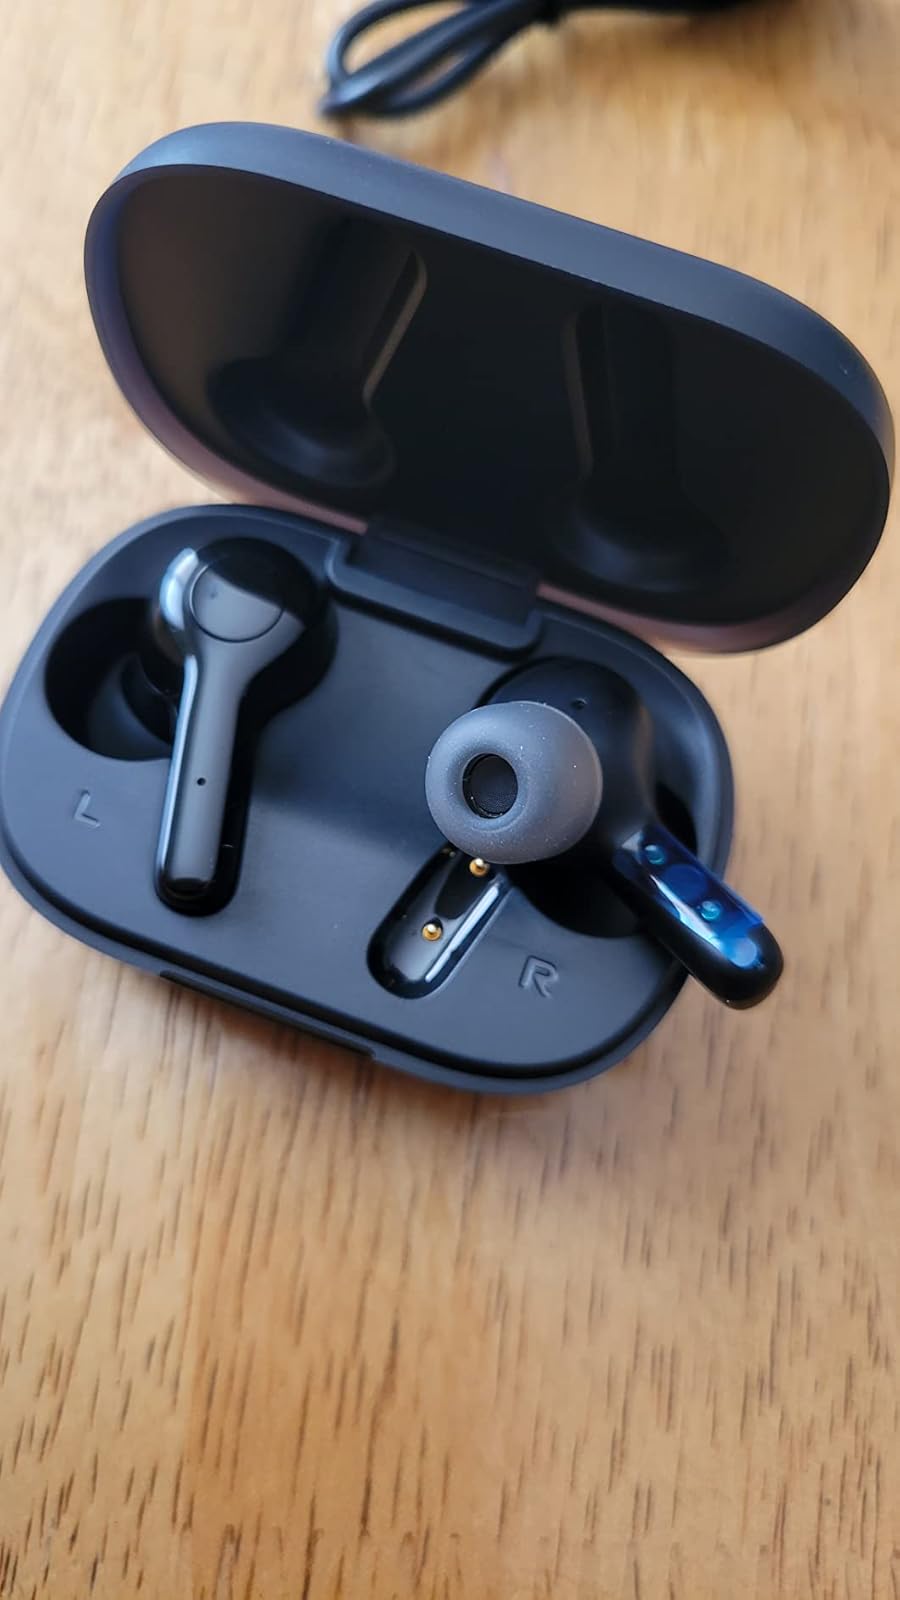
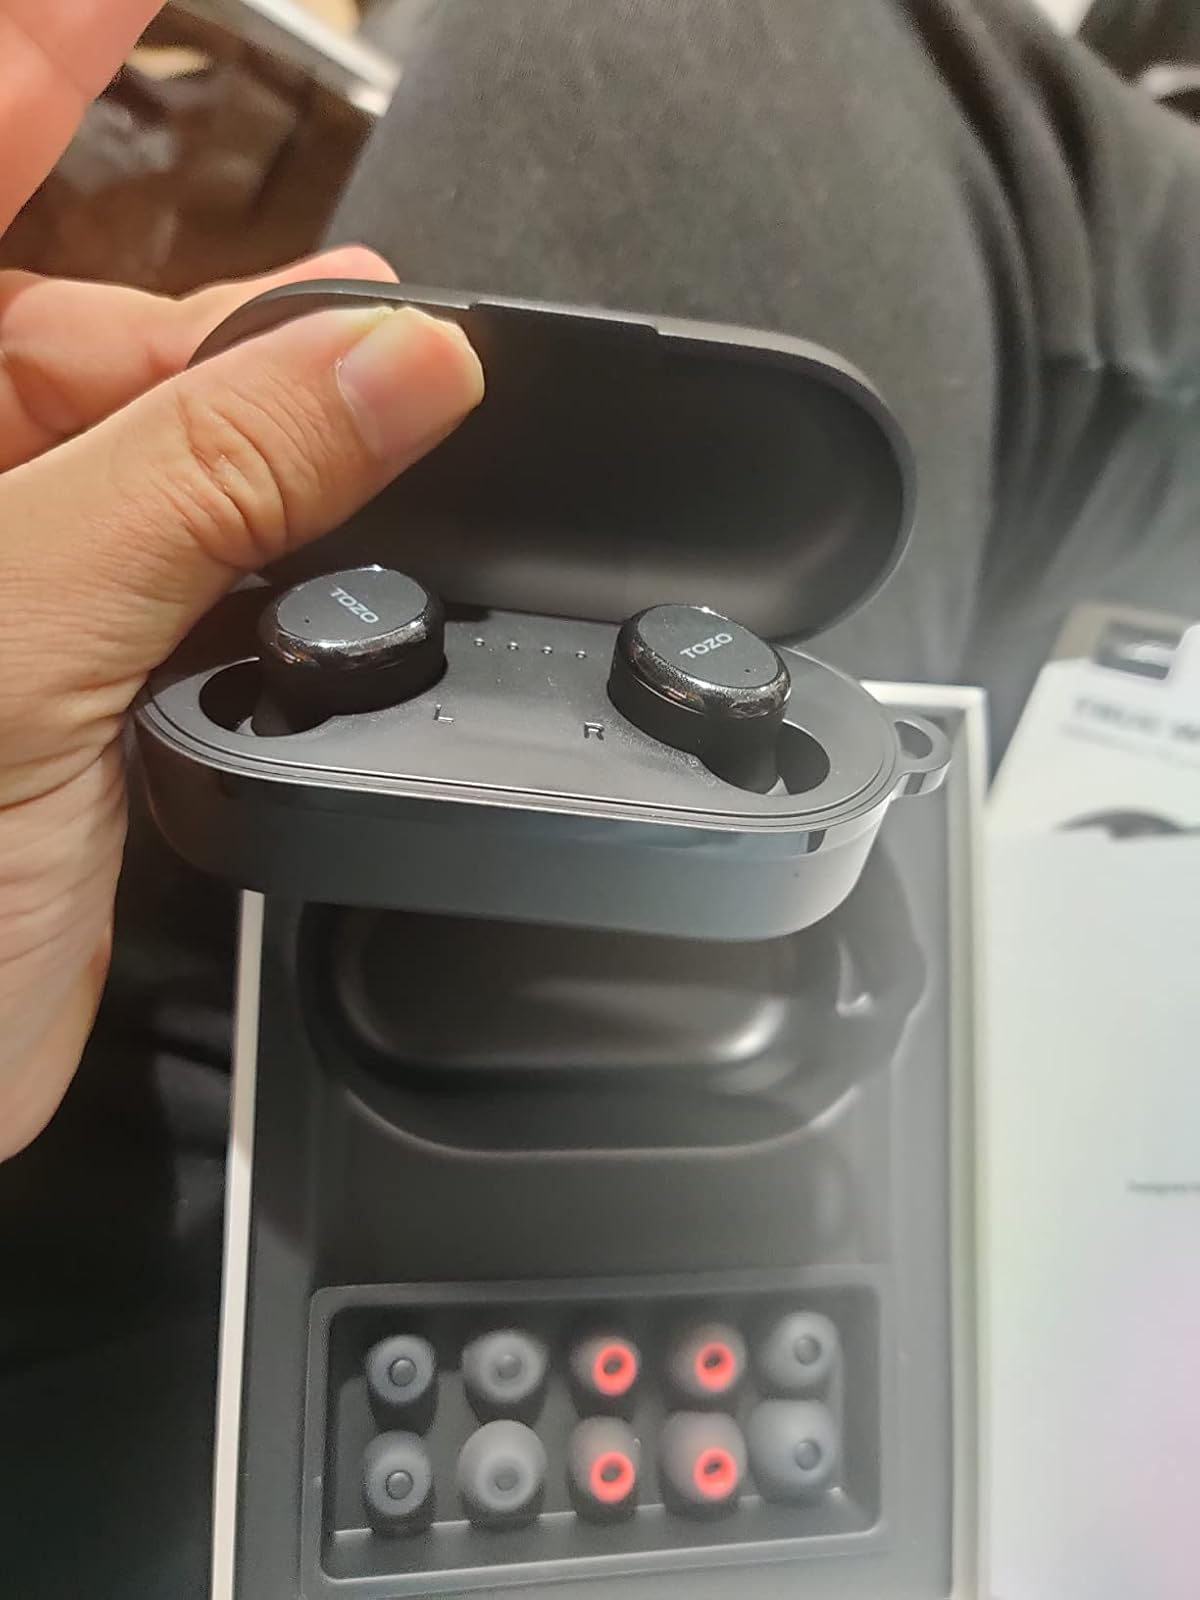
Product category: earbuds
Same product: no